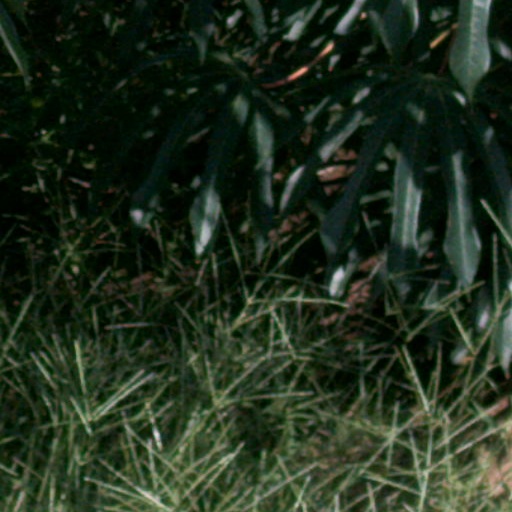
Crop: cassava